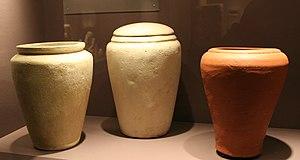
Le mastaba de Seshemnefer III, inventorié G 5170 — également appelé mastaba de Tübingen —, est un tombeau de la civilisation égyptienne antique situé sur le plateau de Gizeh, dans la nécropole établie à l'ouest de la Grande pyramide.